Design studies

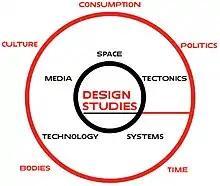
This image describes the matrix of design studies. The inner circle describes the subject(s) of design, the outer, its context.

Design studies can refer to any design-oriented studies but is more formally an academic discipline or field of study that pursues, through both theoretical and practical modes of inquiry, a critical understanding of design practice and its effects in society.